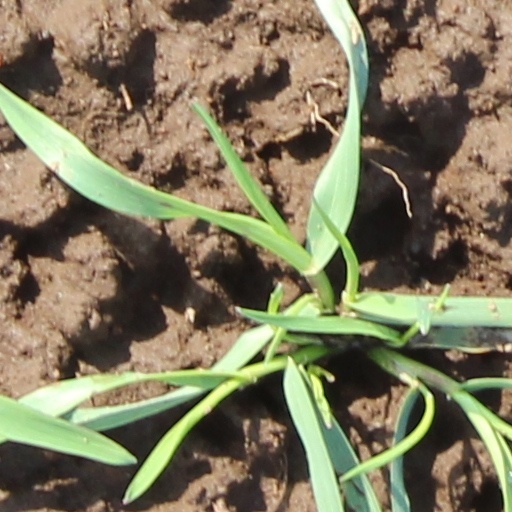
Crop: wheat